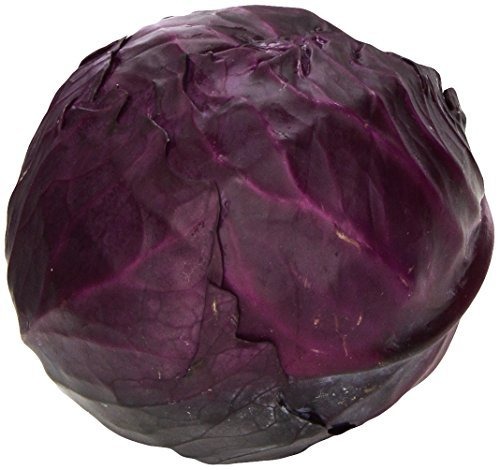
Item Name: Red Cabbage, 1 Each
Bullet Point: Product of United States of America
Product Description: CABBAGE RED,
Value: 48.0
Unit: Ounce

Price: 3.375